Luise F. Pusch

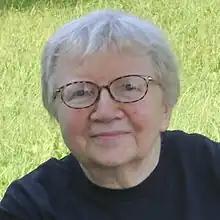
Luise F. Pusch in September 2013

Luise F. Pusch (born 14 January 1944 in Gütersloh, Germany) is a German linguist. She is regarded as the co-founder of feminist linguistics in Germany, along with Senta Trömel-Plötz.